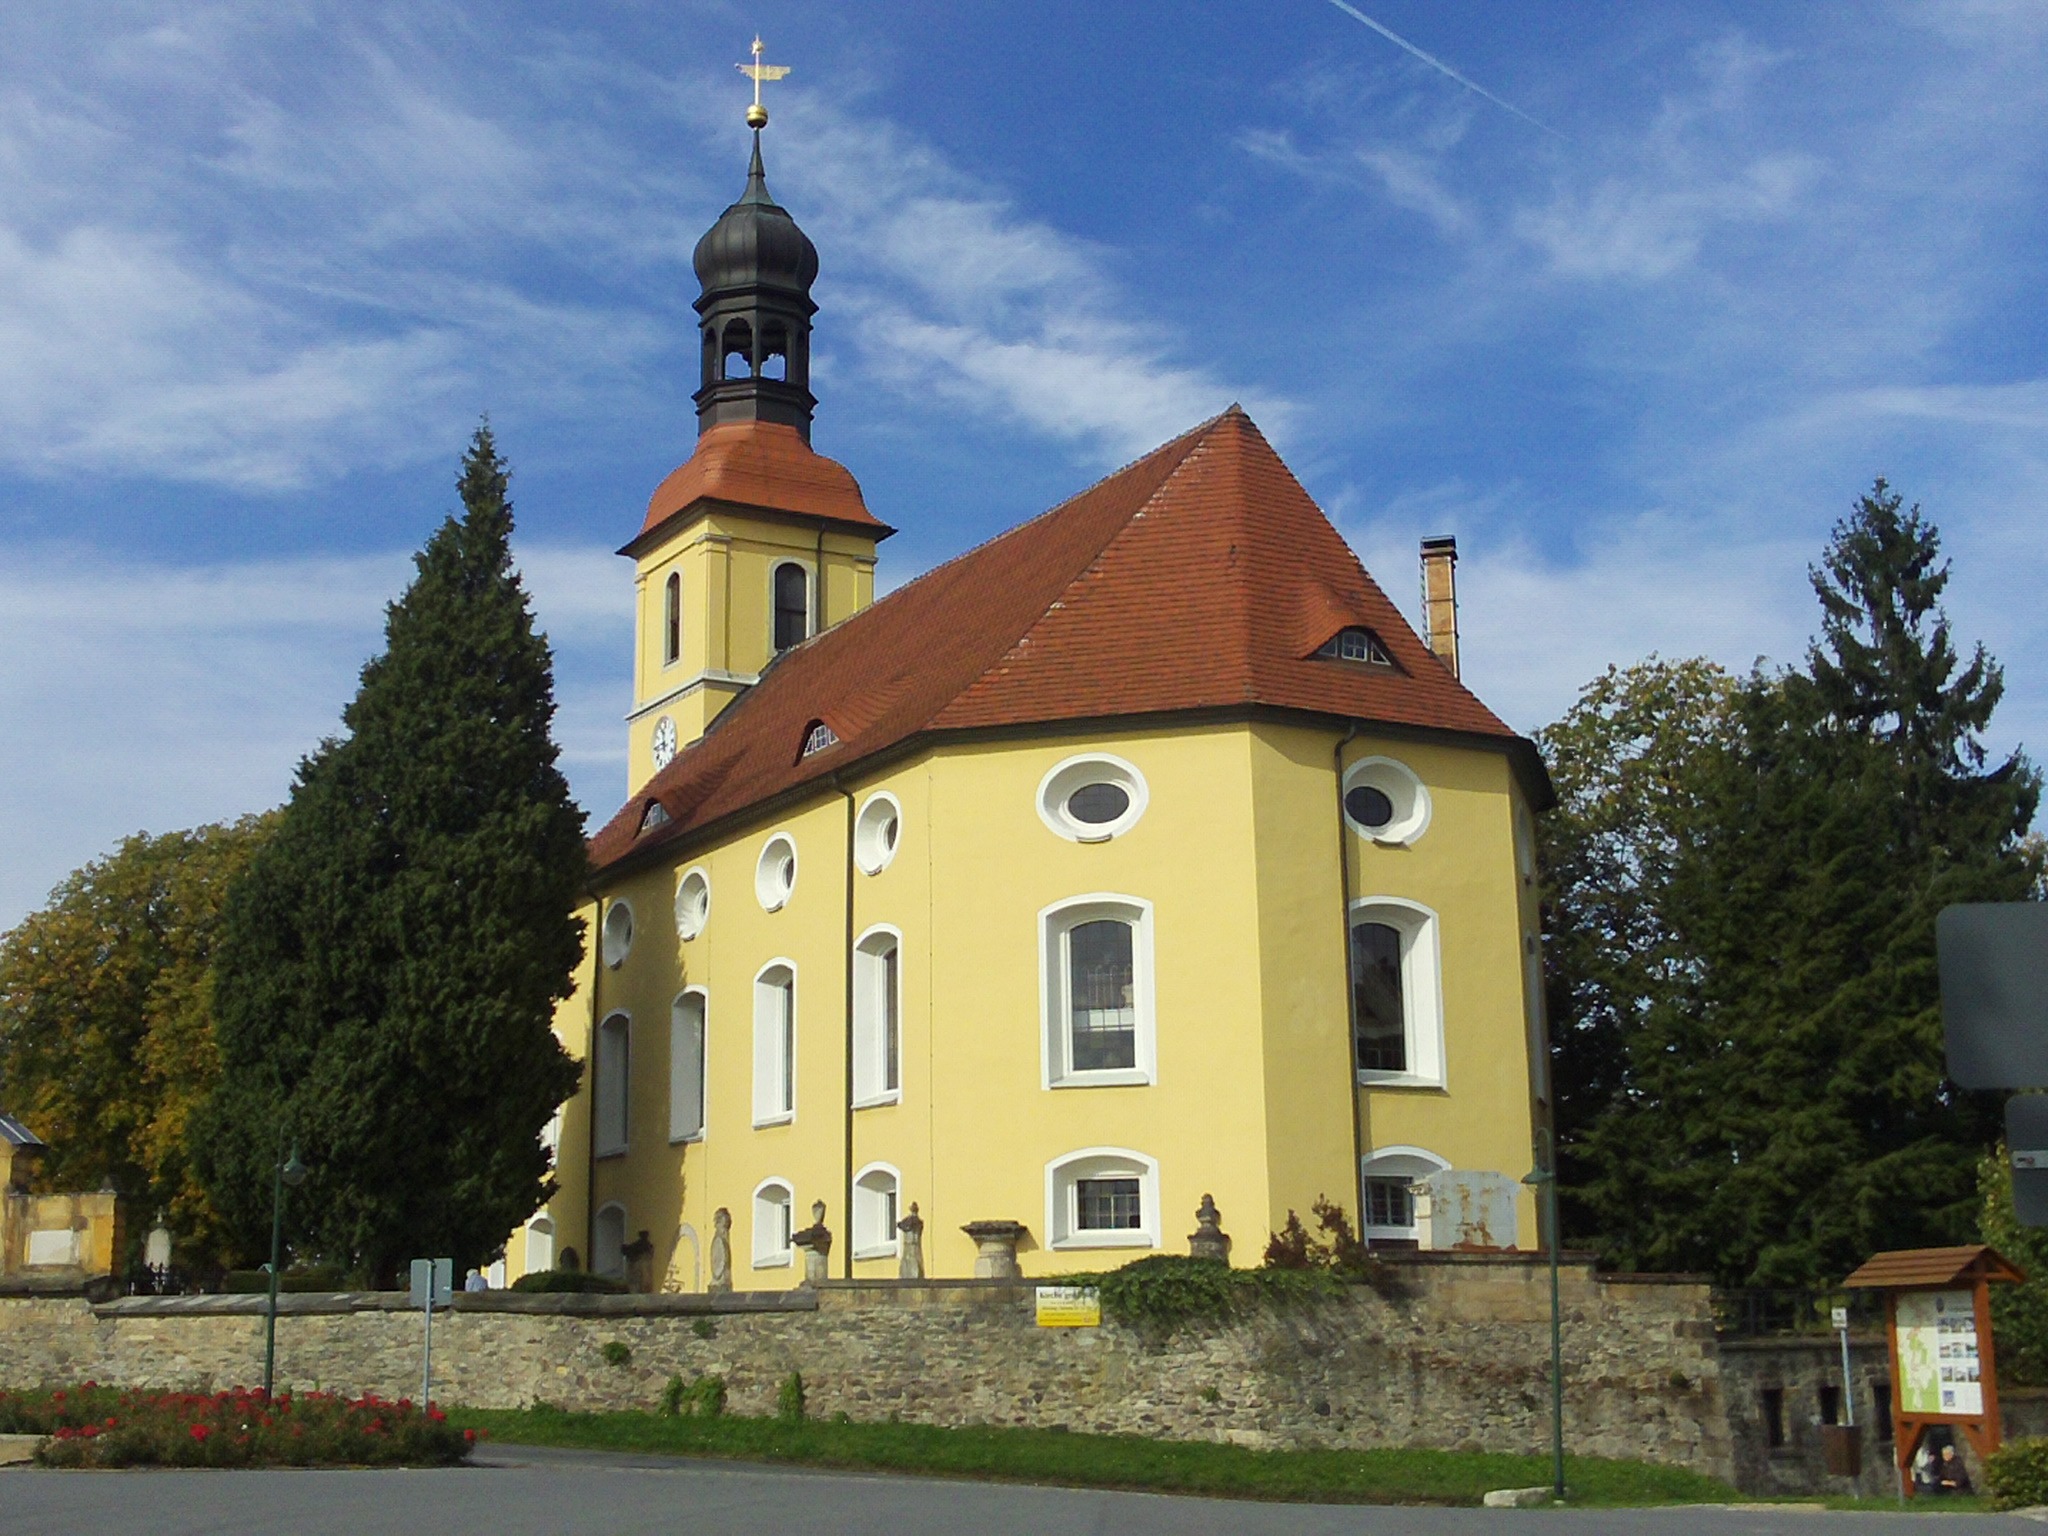
house, town, building, chateau, village, tower, facade, church, chapel, place of worship, monastery, churches, estate, large sch nau